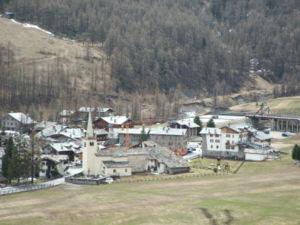
Rhêmes-Notre-Dame est une commune alpine située dans le haut Val de Rhêmes, en Vallée d'Aoste, en Italie du Nord-Ouest.